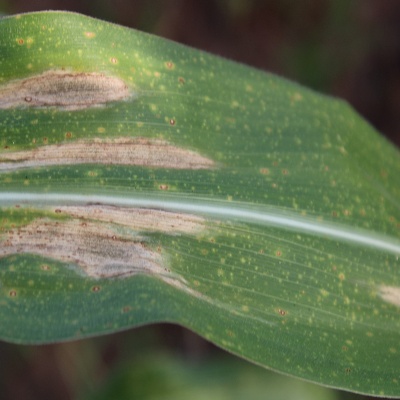
Crop: Maize
Condition: leaf blight